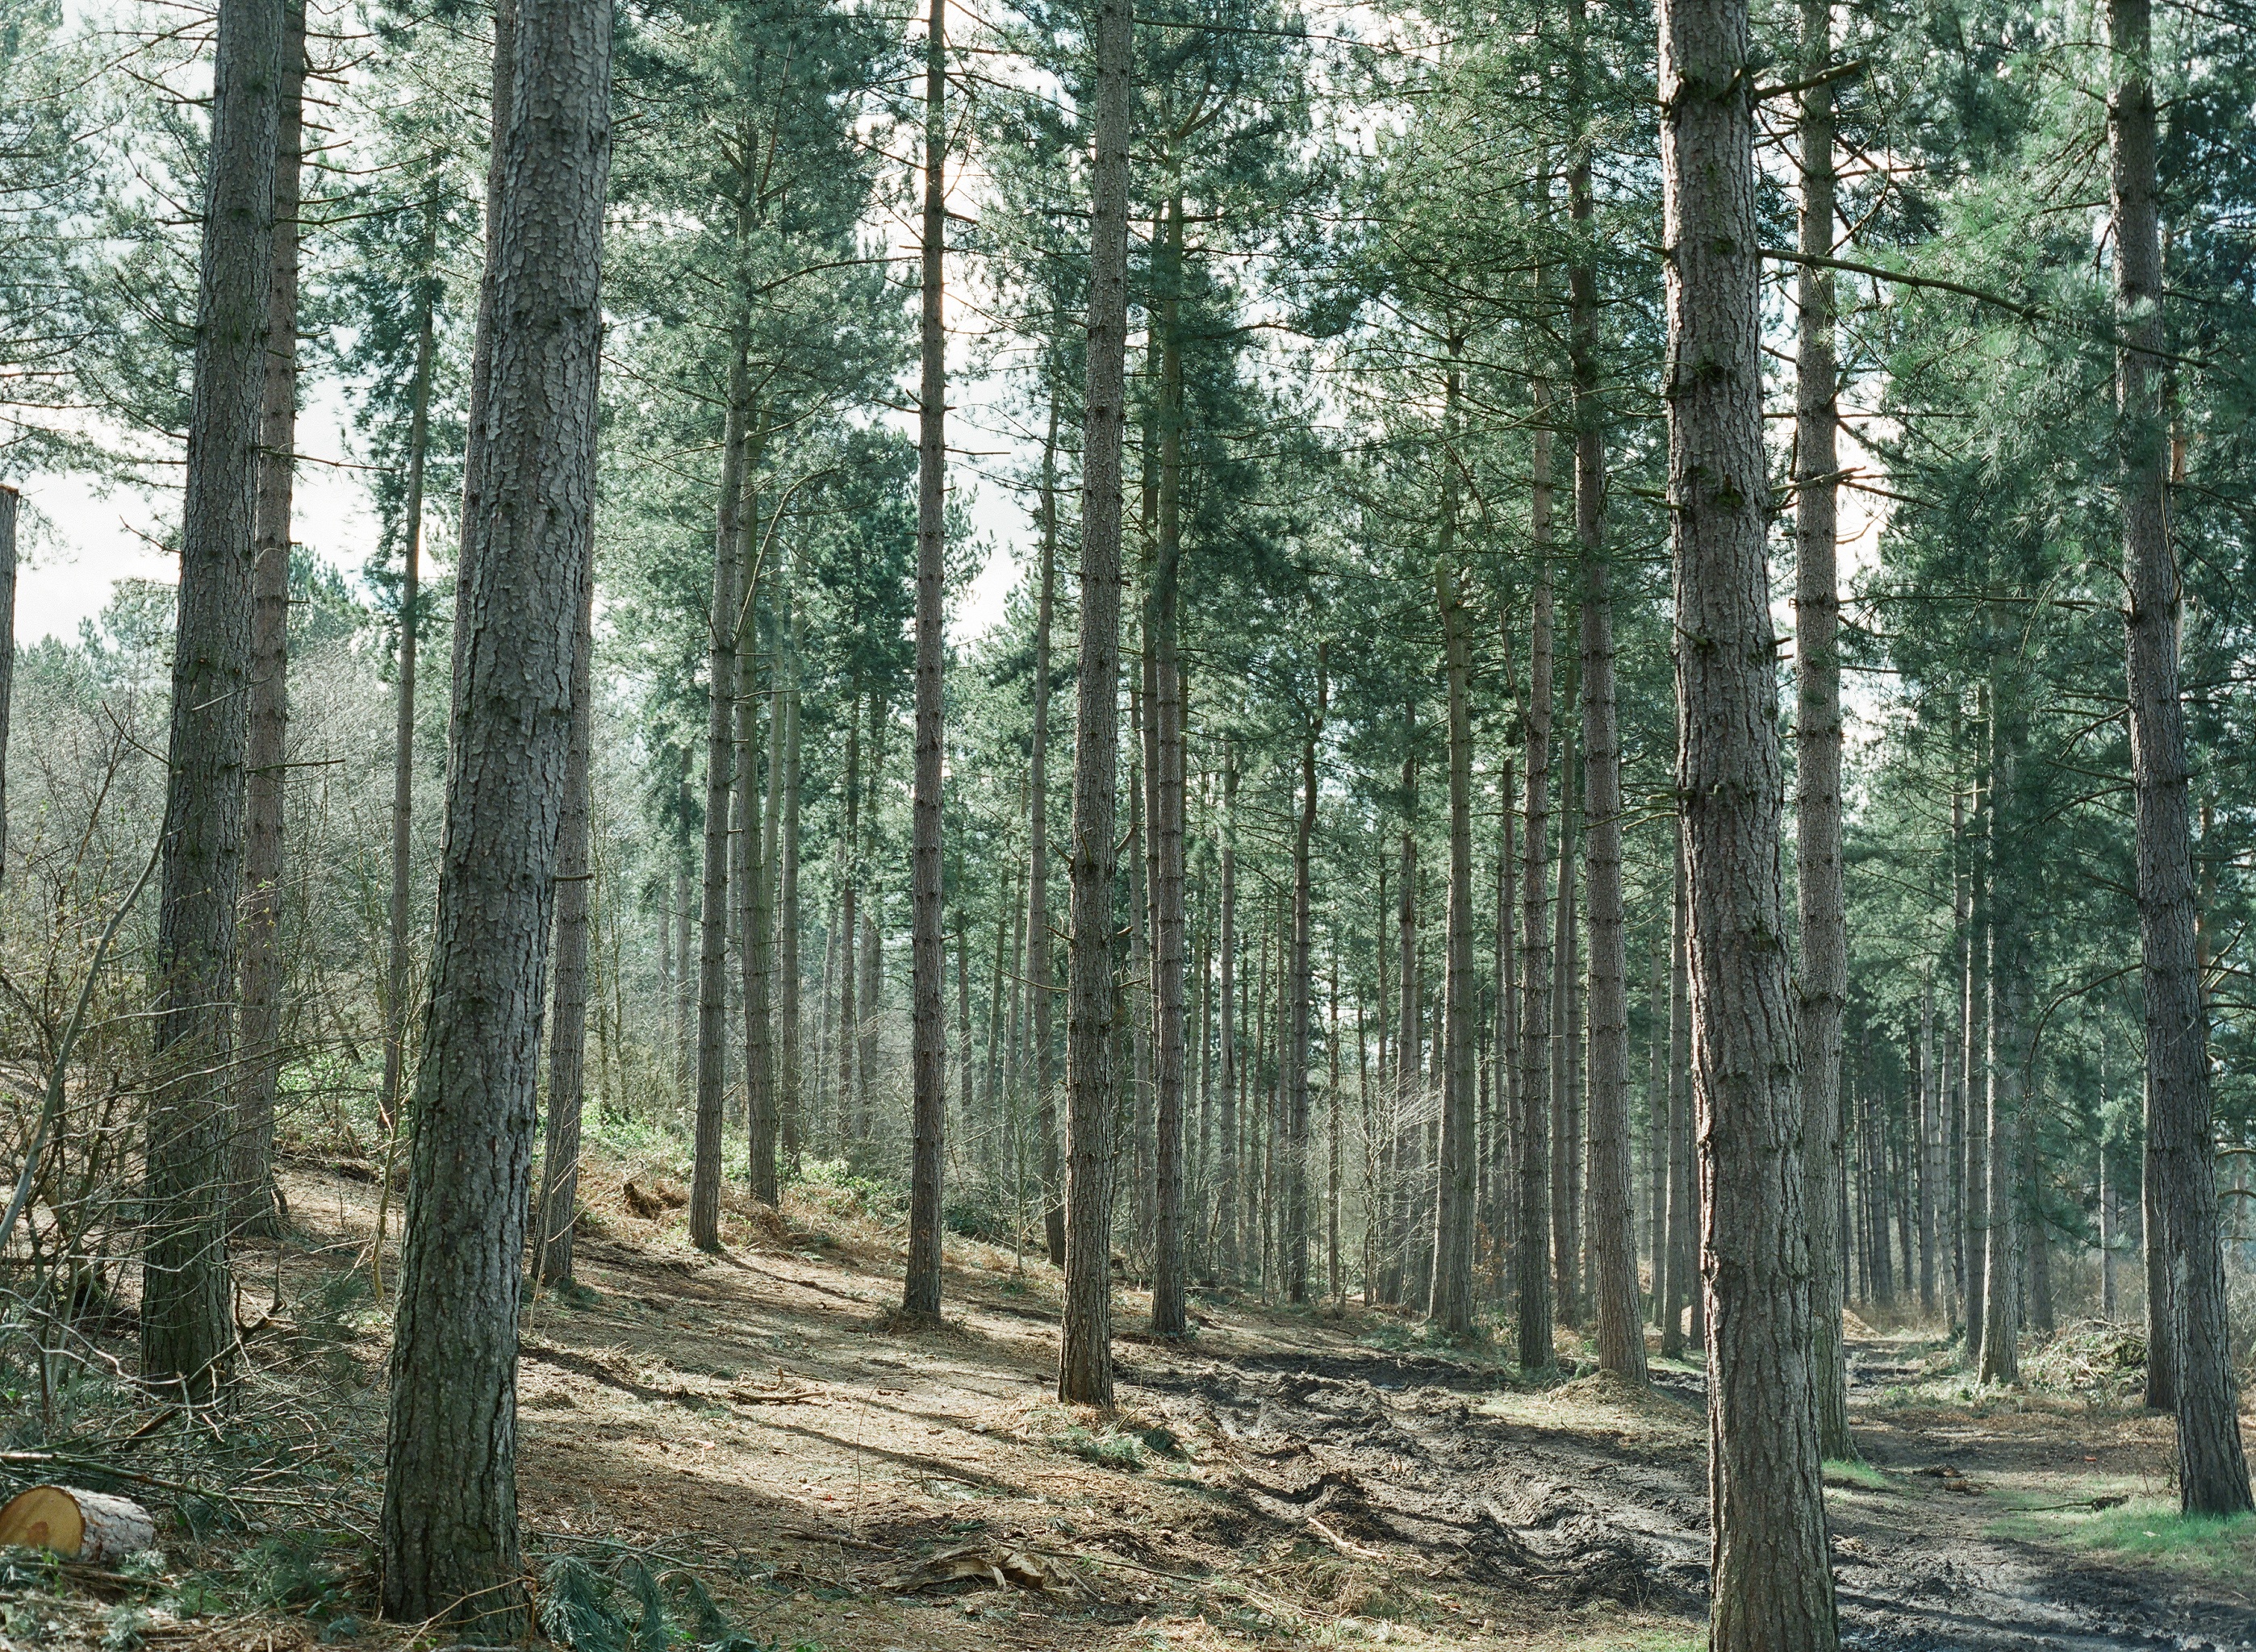
landscape, tree, nature, forest, wilderness, plant, trail, ground, environment, foliage, green, natural, conifer, trees, outdoors, woods, spruce, deciduous, conifers, grove, woodland, habitat, evergreens, ecosystem, biome, old growth forest, fir trees, natural environment, woody plant, temperate broadleaf and mixed forest, temperate coniferous forest, land plant